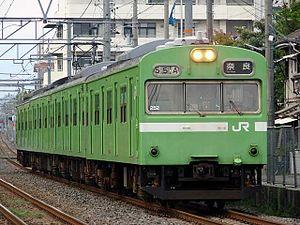
La ligne Nara est une ligne ferroviaire du réseau JR West au Japon. Elle relie officiellement la gare de Kyoto à celle de Kizu dans la préfecture de Kyoto. Cependant, tous les trains de la ligne continuent sur la ligne Yamatoji de Kizu jusqu'à la gare de Nara.